Opposition to LGBTQ rights

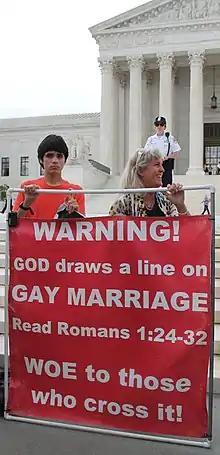
Protesters against same-sex marriage at the U.S. Supreme Court in 2015

Passages in the Old Testament that prohibit man to "lie with mankind as with womankind" and the story of Sodom and Gomorrah have historically been interpreted as condemning sodomy. Several Pauline passages have also been cited against male and female homosexuality. Christians who take a conservative position on homosexuality endorse this reading of these passages in the belief that God is against same-sex sexual activity, while Christians who take a liberal position believe that these same passages refer to more specific situations, such as pedophilia, rape or abuse, and not homosexuality. The largest Christian body, the Catholic Church, condemns homosexual acts as "gravely sinful" and "intrinsically disordered". The second-largest Christian body, the Eastern Orthodox Church, also condemns homosexual behaviour, as do many denominations of Protestantism.